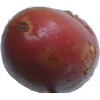
Label: Potato Red Washed 1